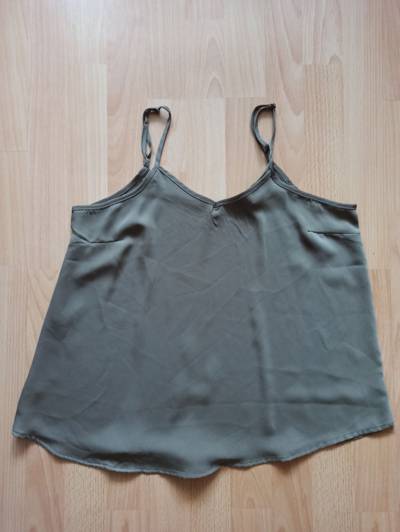
Waste category: clothes